Pavlos, Crown Prince of Greece

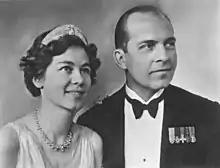
Pavlos's paternal grandparents, Frederica of Hanover ("left") and Paul of Greece ("right").

In April 2023, Pavlos attended a Greek Orthodox Easter service in the Hamptons, where his sons Constantine-Alexios and Odysseas-Kimon were holding the Epitaphios. Pavlos attended the coronation of Charles III and Camilla in May with his mother and wife.